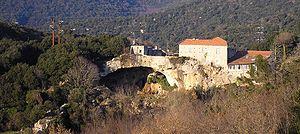
Le Manie est une frazione de la commune de Finale Ligure en Italie.